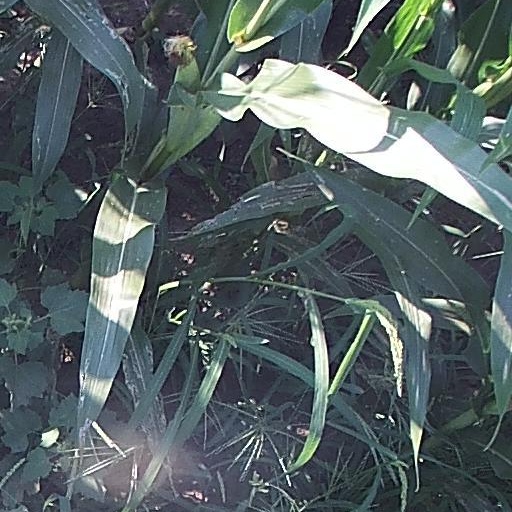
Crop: maize; corn